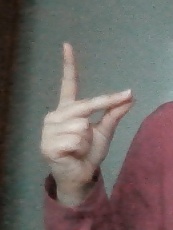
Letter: ta